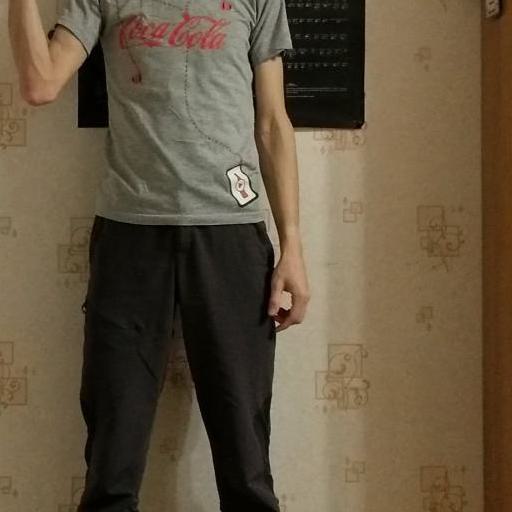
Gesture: no_gesture